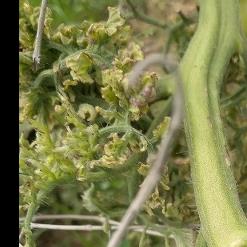
Crop: Tomato
Condition: virosis-d